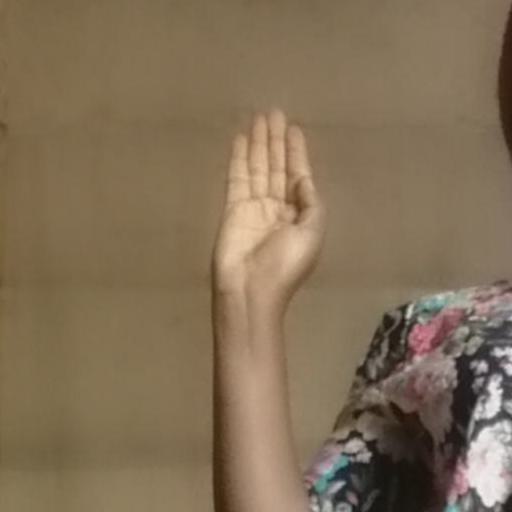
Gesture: stop